Hezbollah armed strength

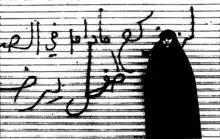
A veiled Shia woman in southern Lebanon beside a Hizballah slogan in the 1980s

In 1982, hundreds of Islamic Revolutionary Guard Corps (IRGC) from Iran traveled to Lebanon's rugged Bekaa Valley and began training various Shiite groups, including Islamic Amal and the Dawa Party. The ongoing civil war and Israel's occupation of southern Lebanon created an environment for resistance against the Israeli forces. "The movement gained momentum quickly due to logistical, financial, and military support from both Syria and Iran" and engaged Israel in guerrilla warfare. The physical geography of southern Lebanon is green and hilly with deep valleys, which favored the defender and was ideal for Hezbollah's "classic" guerrilla warfare.